Trick (2019 film)

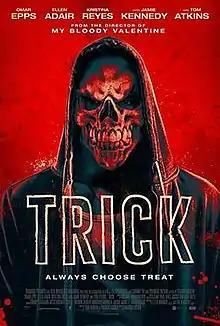
Theatrical film poster

Trick is a 2019 slasher film directed by Patrick Lussier, who co-wrote with Todd Farmer. The film stars Omar Epps, Ellen Adair, Kristina Reyes, Jamie Kennedy, and Tom Atkins. The story follows a detective who is pursuing a killer that only appears in his town during Halloween. It released in the United States on October 18, 2019, to negative reviews.